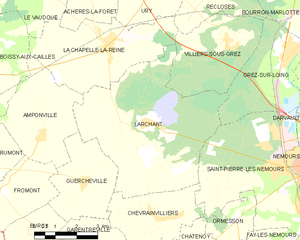
Carte des communes françaises Larchant